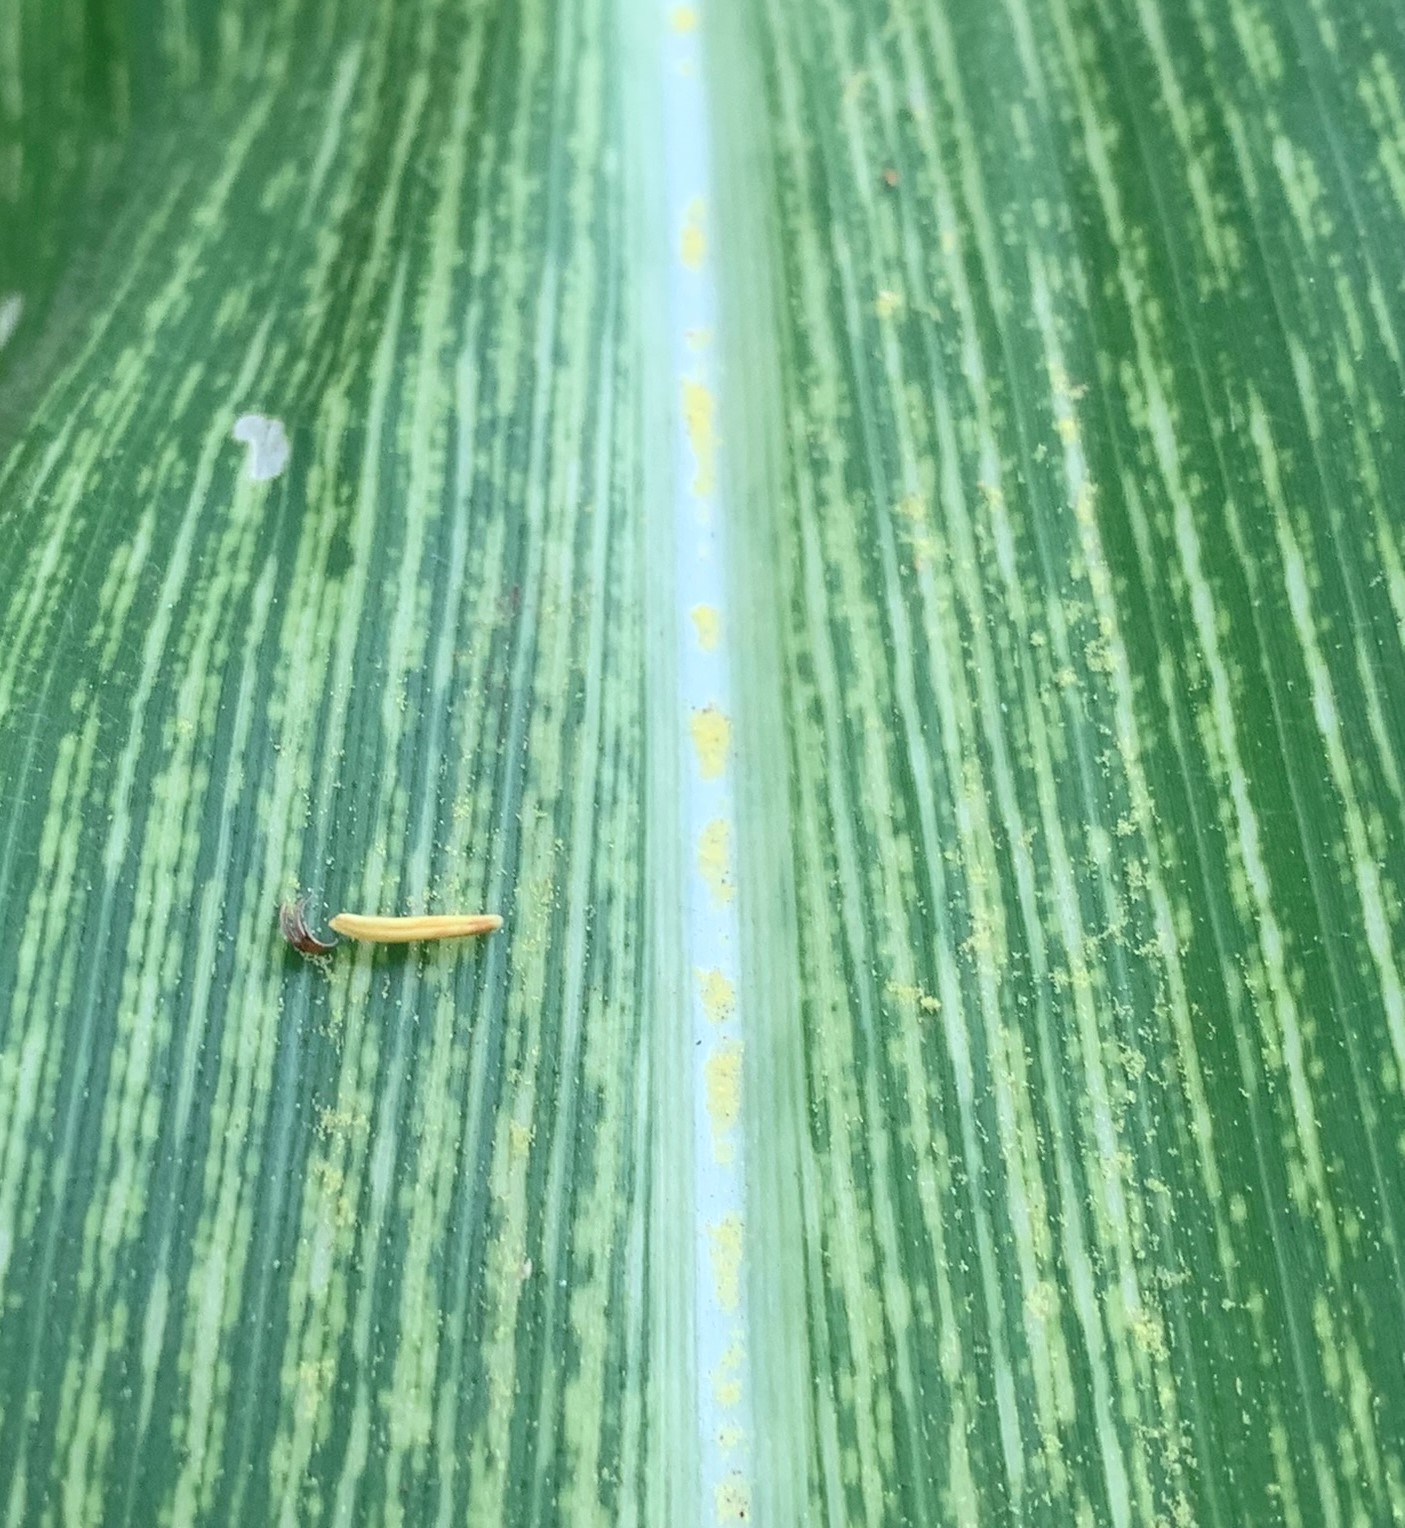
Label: MSV